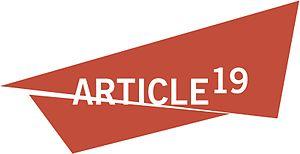
Article 19 ou ARTICLE 19 est une association britannique des droits de l'homme qui se concentre sur la défense et la promotion de la liberté d'expression et de la liberté d'information dans le monde entier. Elle a été fondée en 1987. L'organisation tire son nom de l'article 19 de la déclaration universelle des droits de l'homme :